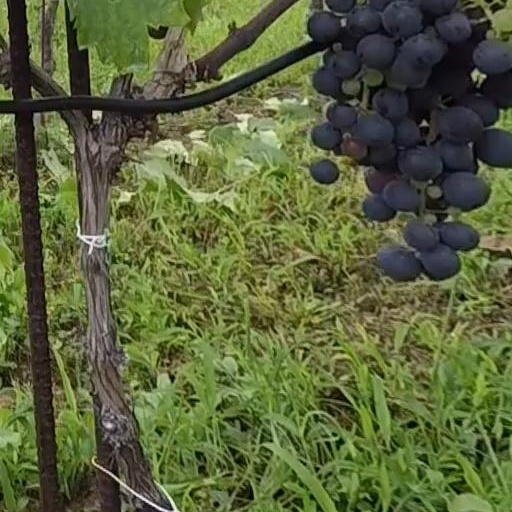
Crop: grape